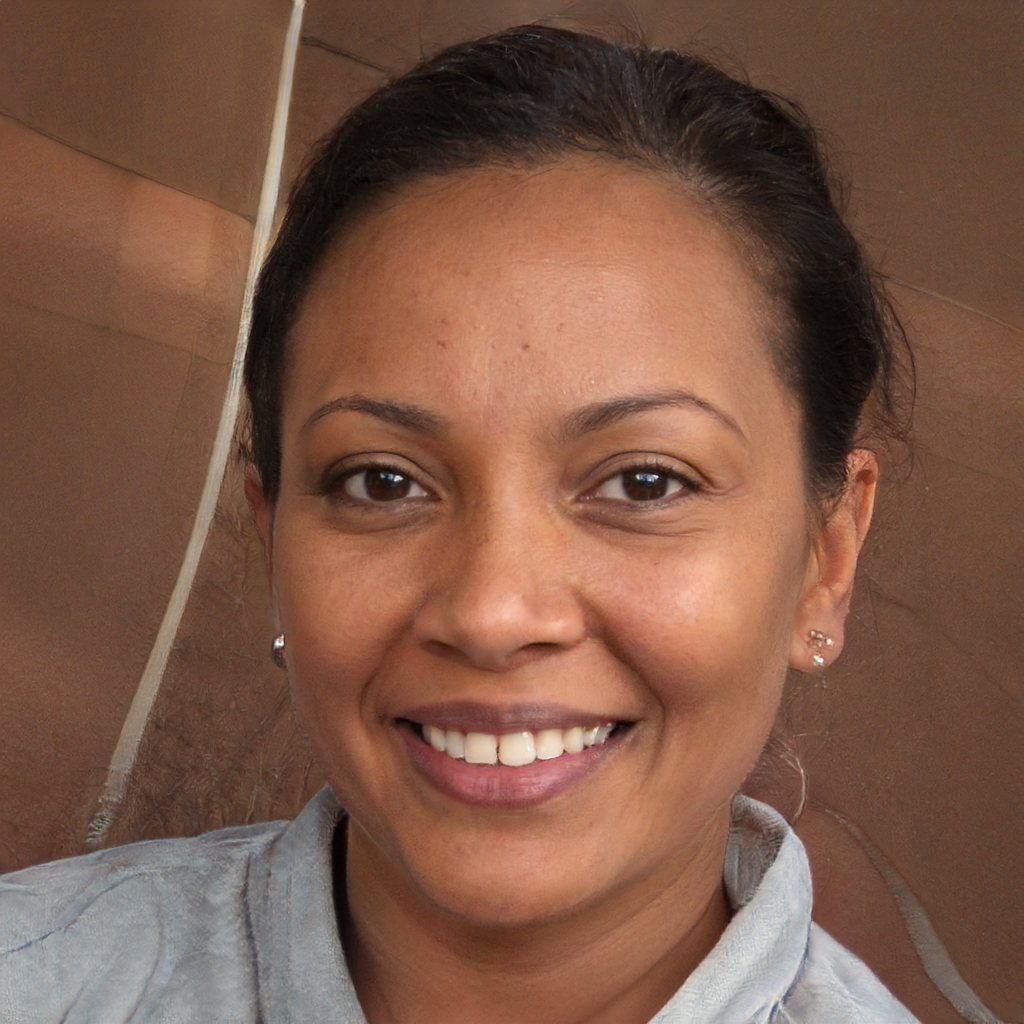
Gender: Female